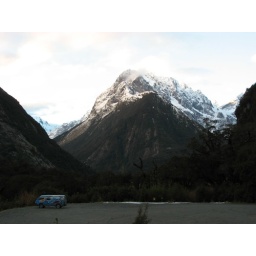
our little van next to a big mountain in milford